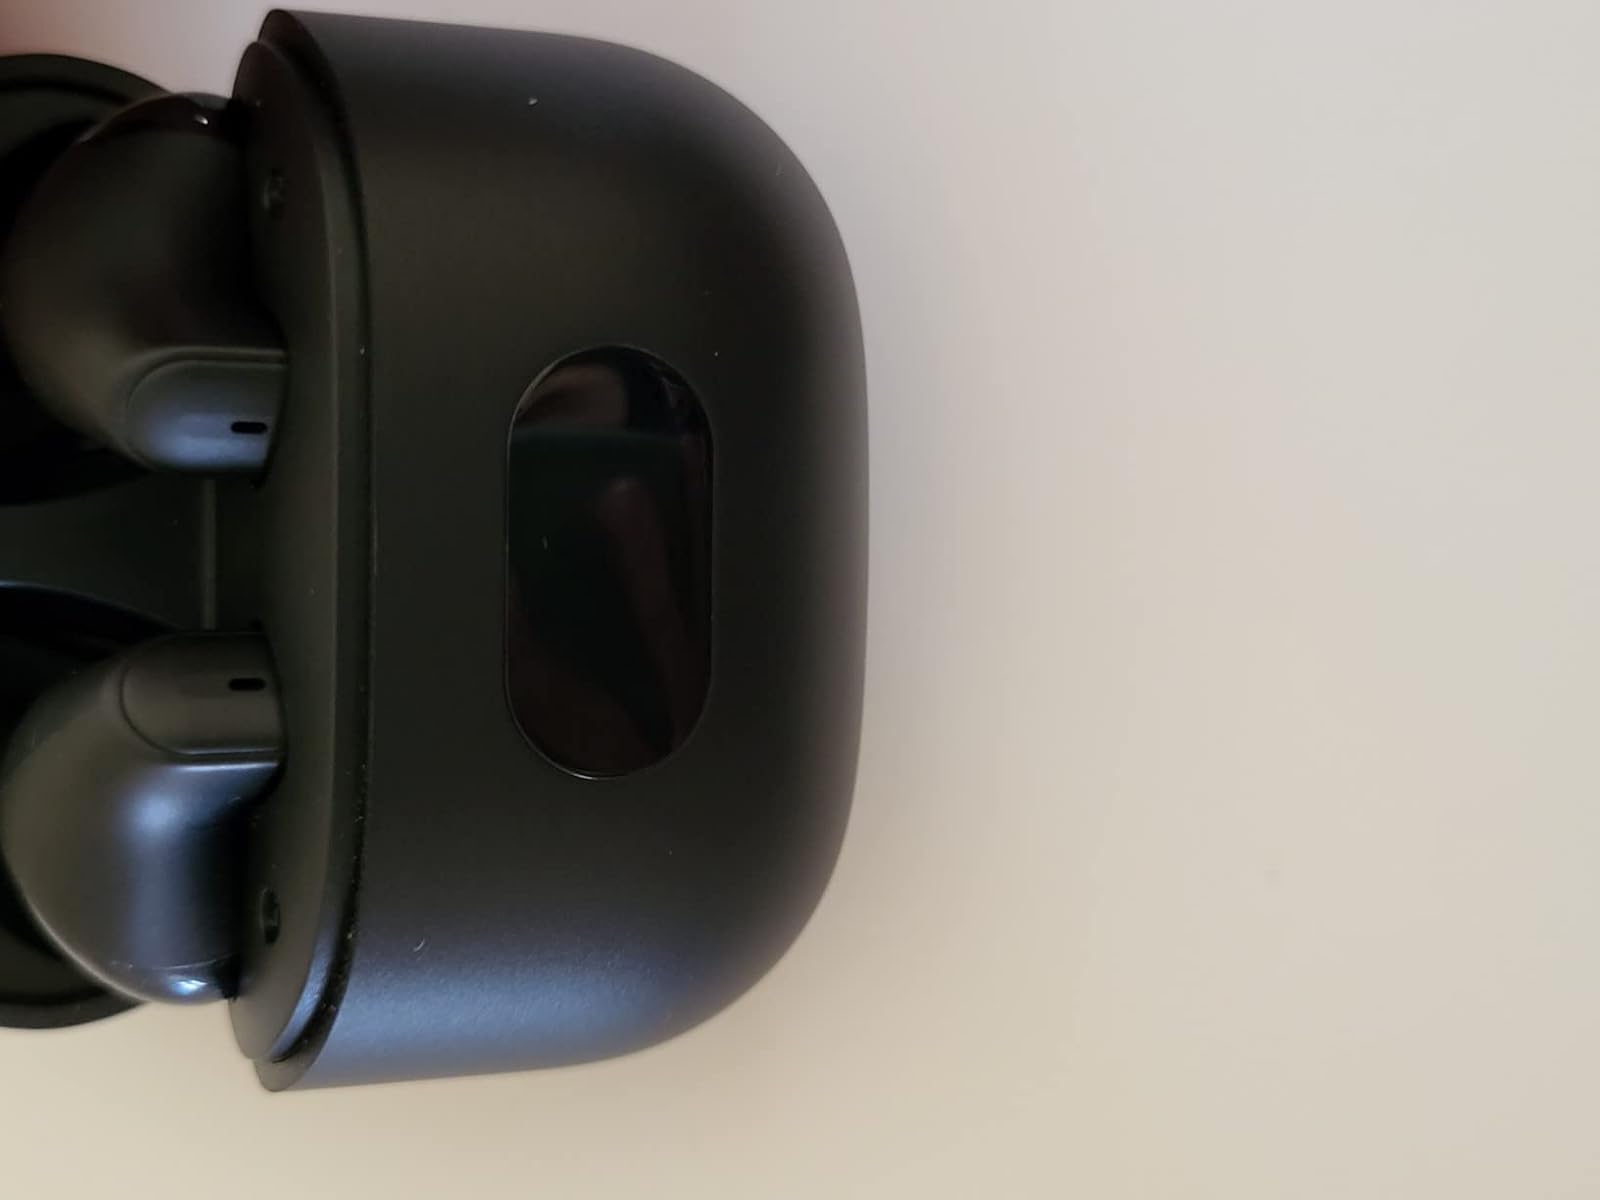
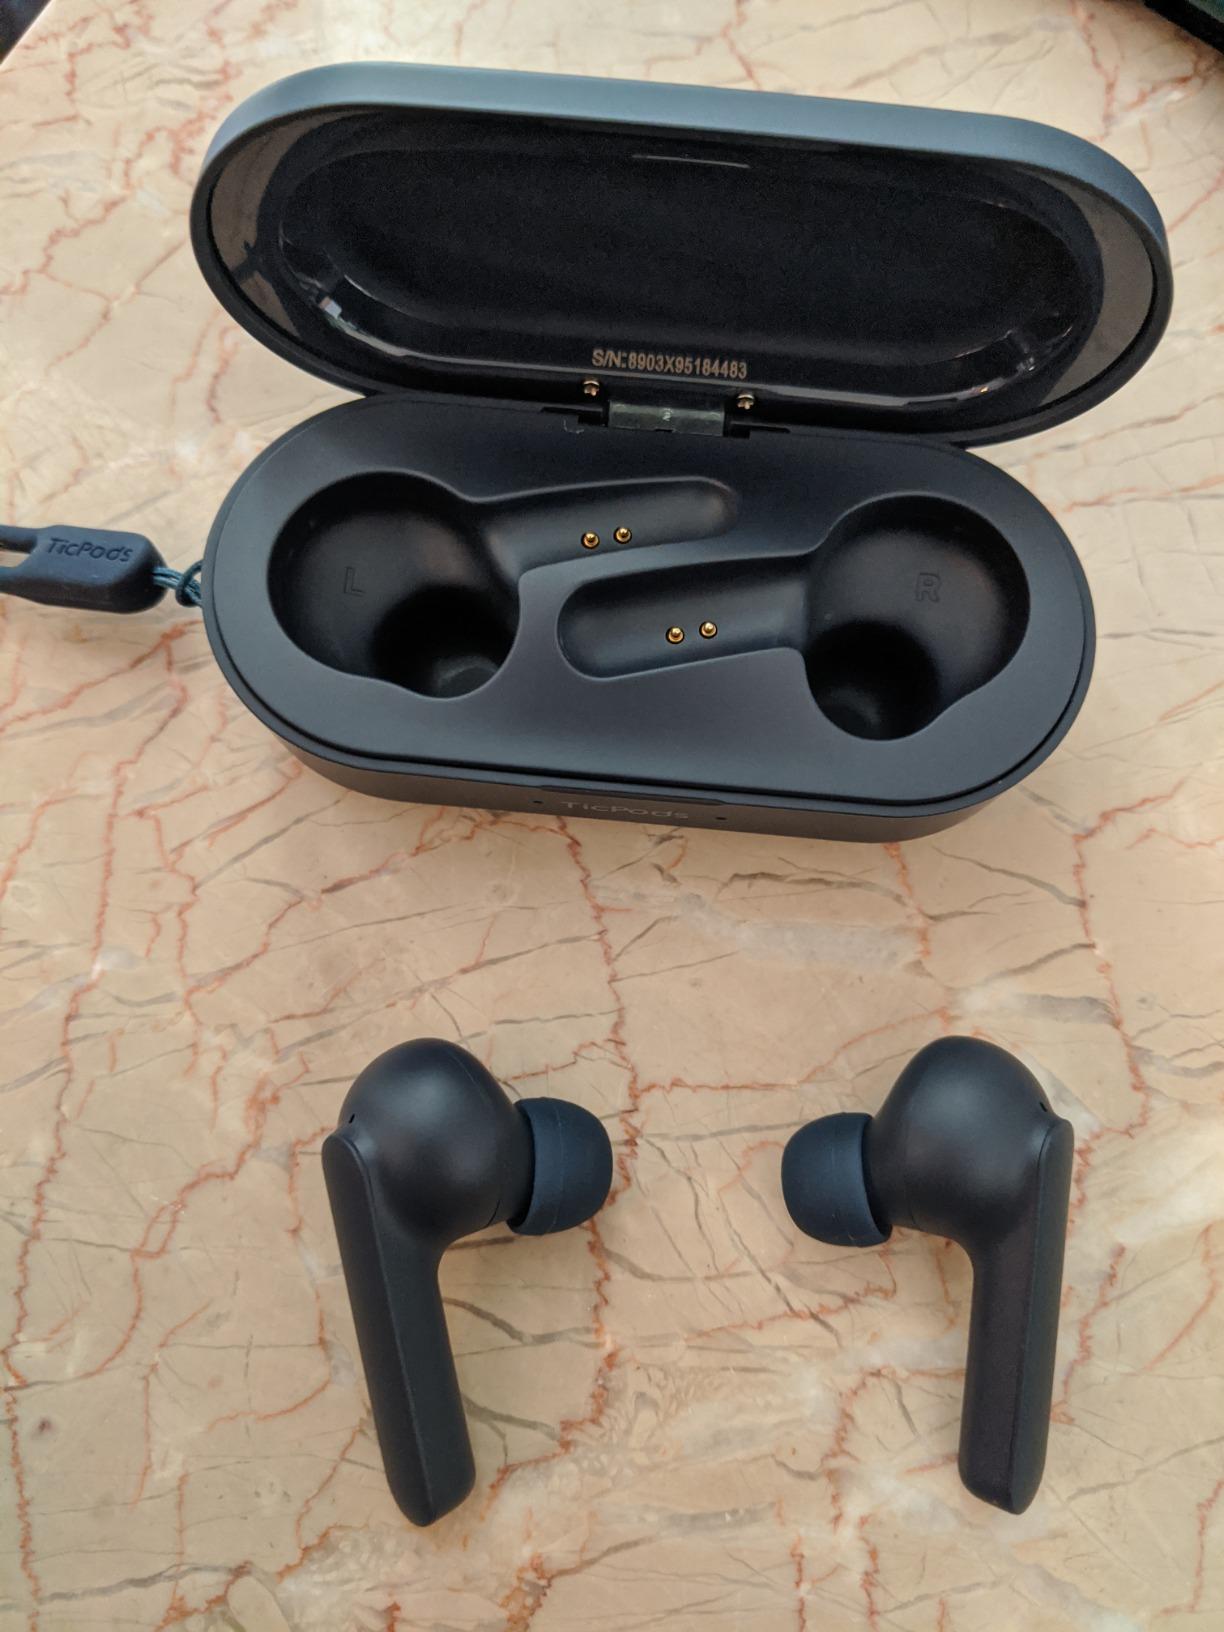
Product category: earbuds
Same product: no